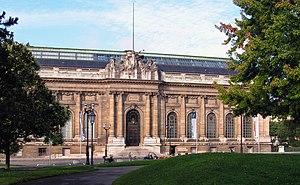
Marcel Mouly, né le 6 février 1918 à Paris et mort le 7 janvier 2008 à Clamart, est un peintre et lithographe français. Il travaille dans la tradition française classique, fait partie du courant de la synthèse entre le formel et l’informel, composant des natures mortes, des scènes d’intérieur, des paysages et des marines avec une palette de couleurs très colorée.